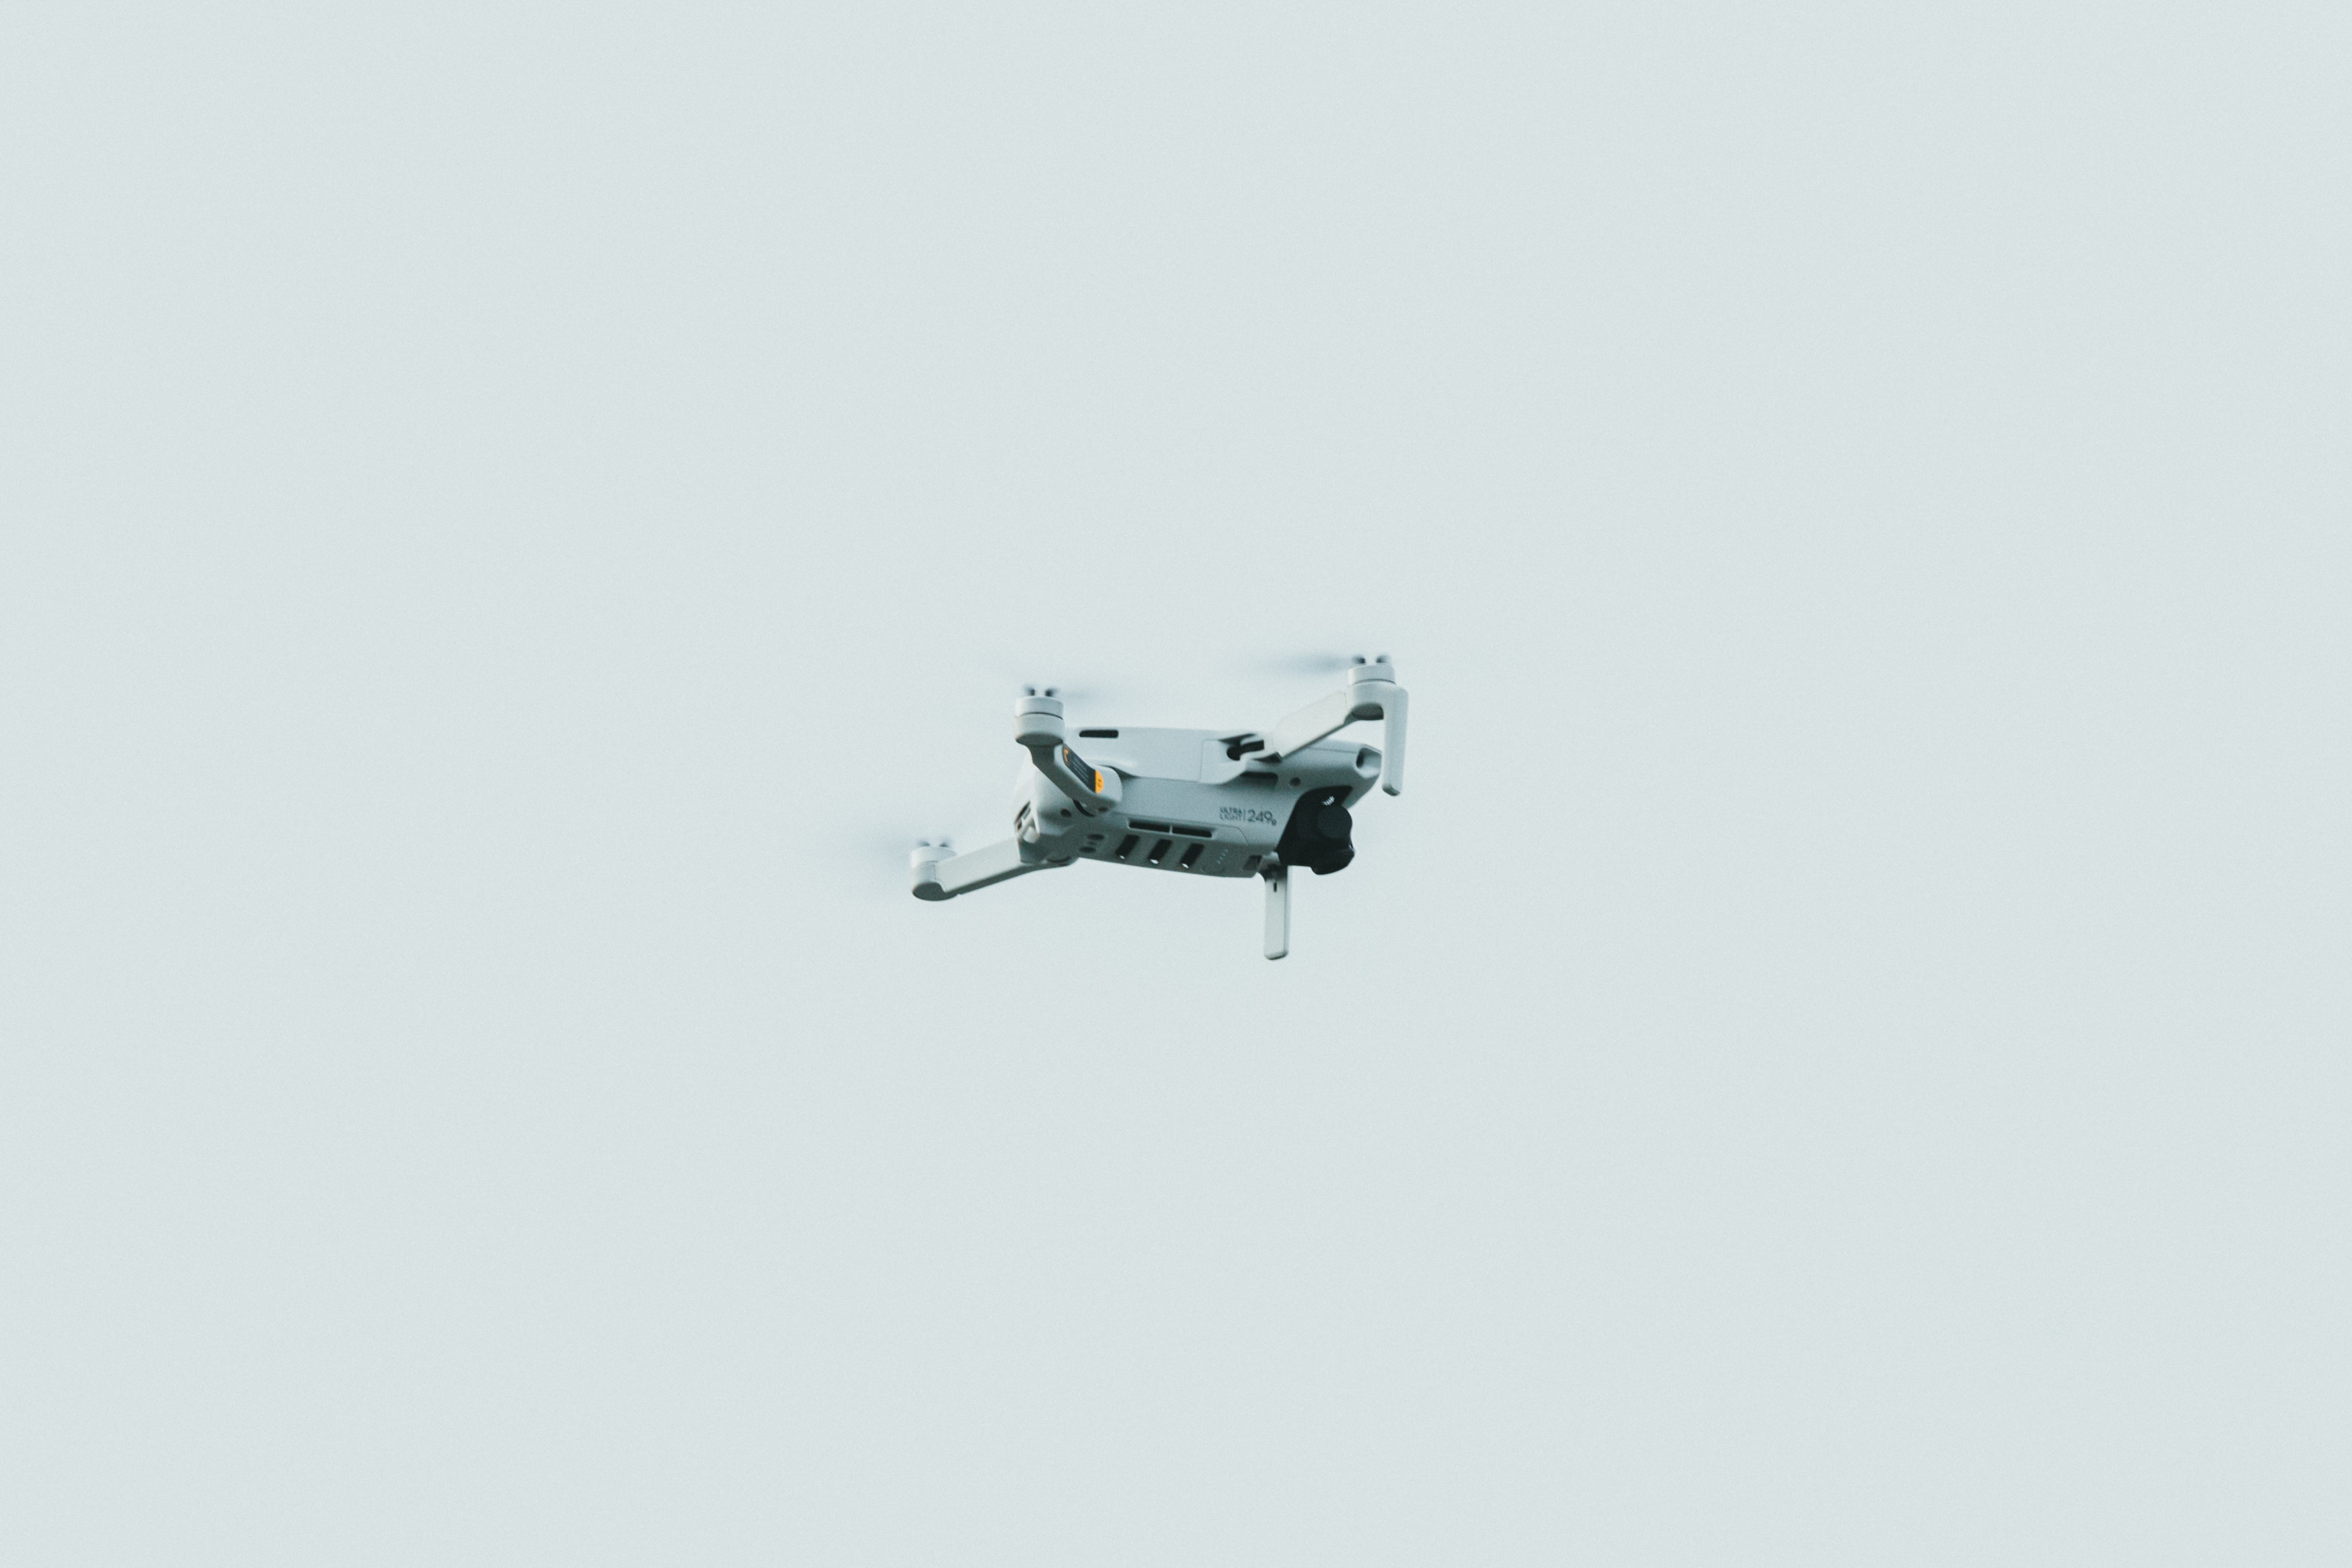
natural, aircraft, vehicle, rotorcraft, helicopter rotor, aviation, air travel, airplane, helicopter, sky, propeller, aerospace manufacturer, wing, military helicopter, military aircraft, event, light aircraft, general aviation, motor vehicle, aerospace engineering, monoplane, flight, propeller driven aircraft, air show, travel, air racing, air force